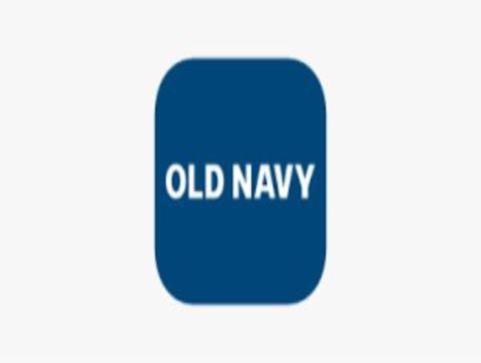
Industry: Clothes